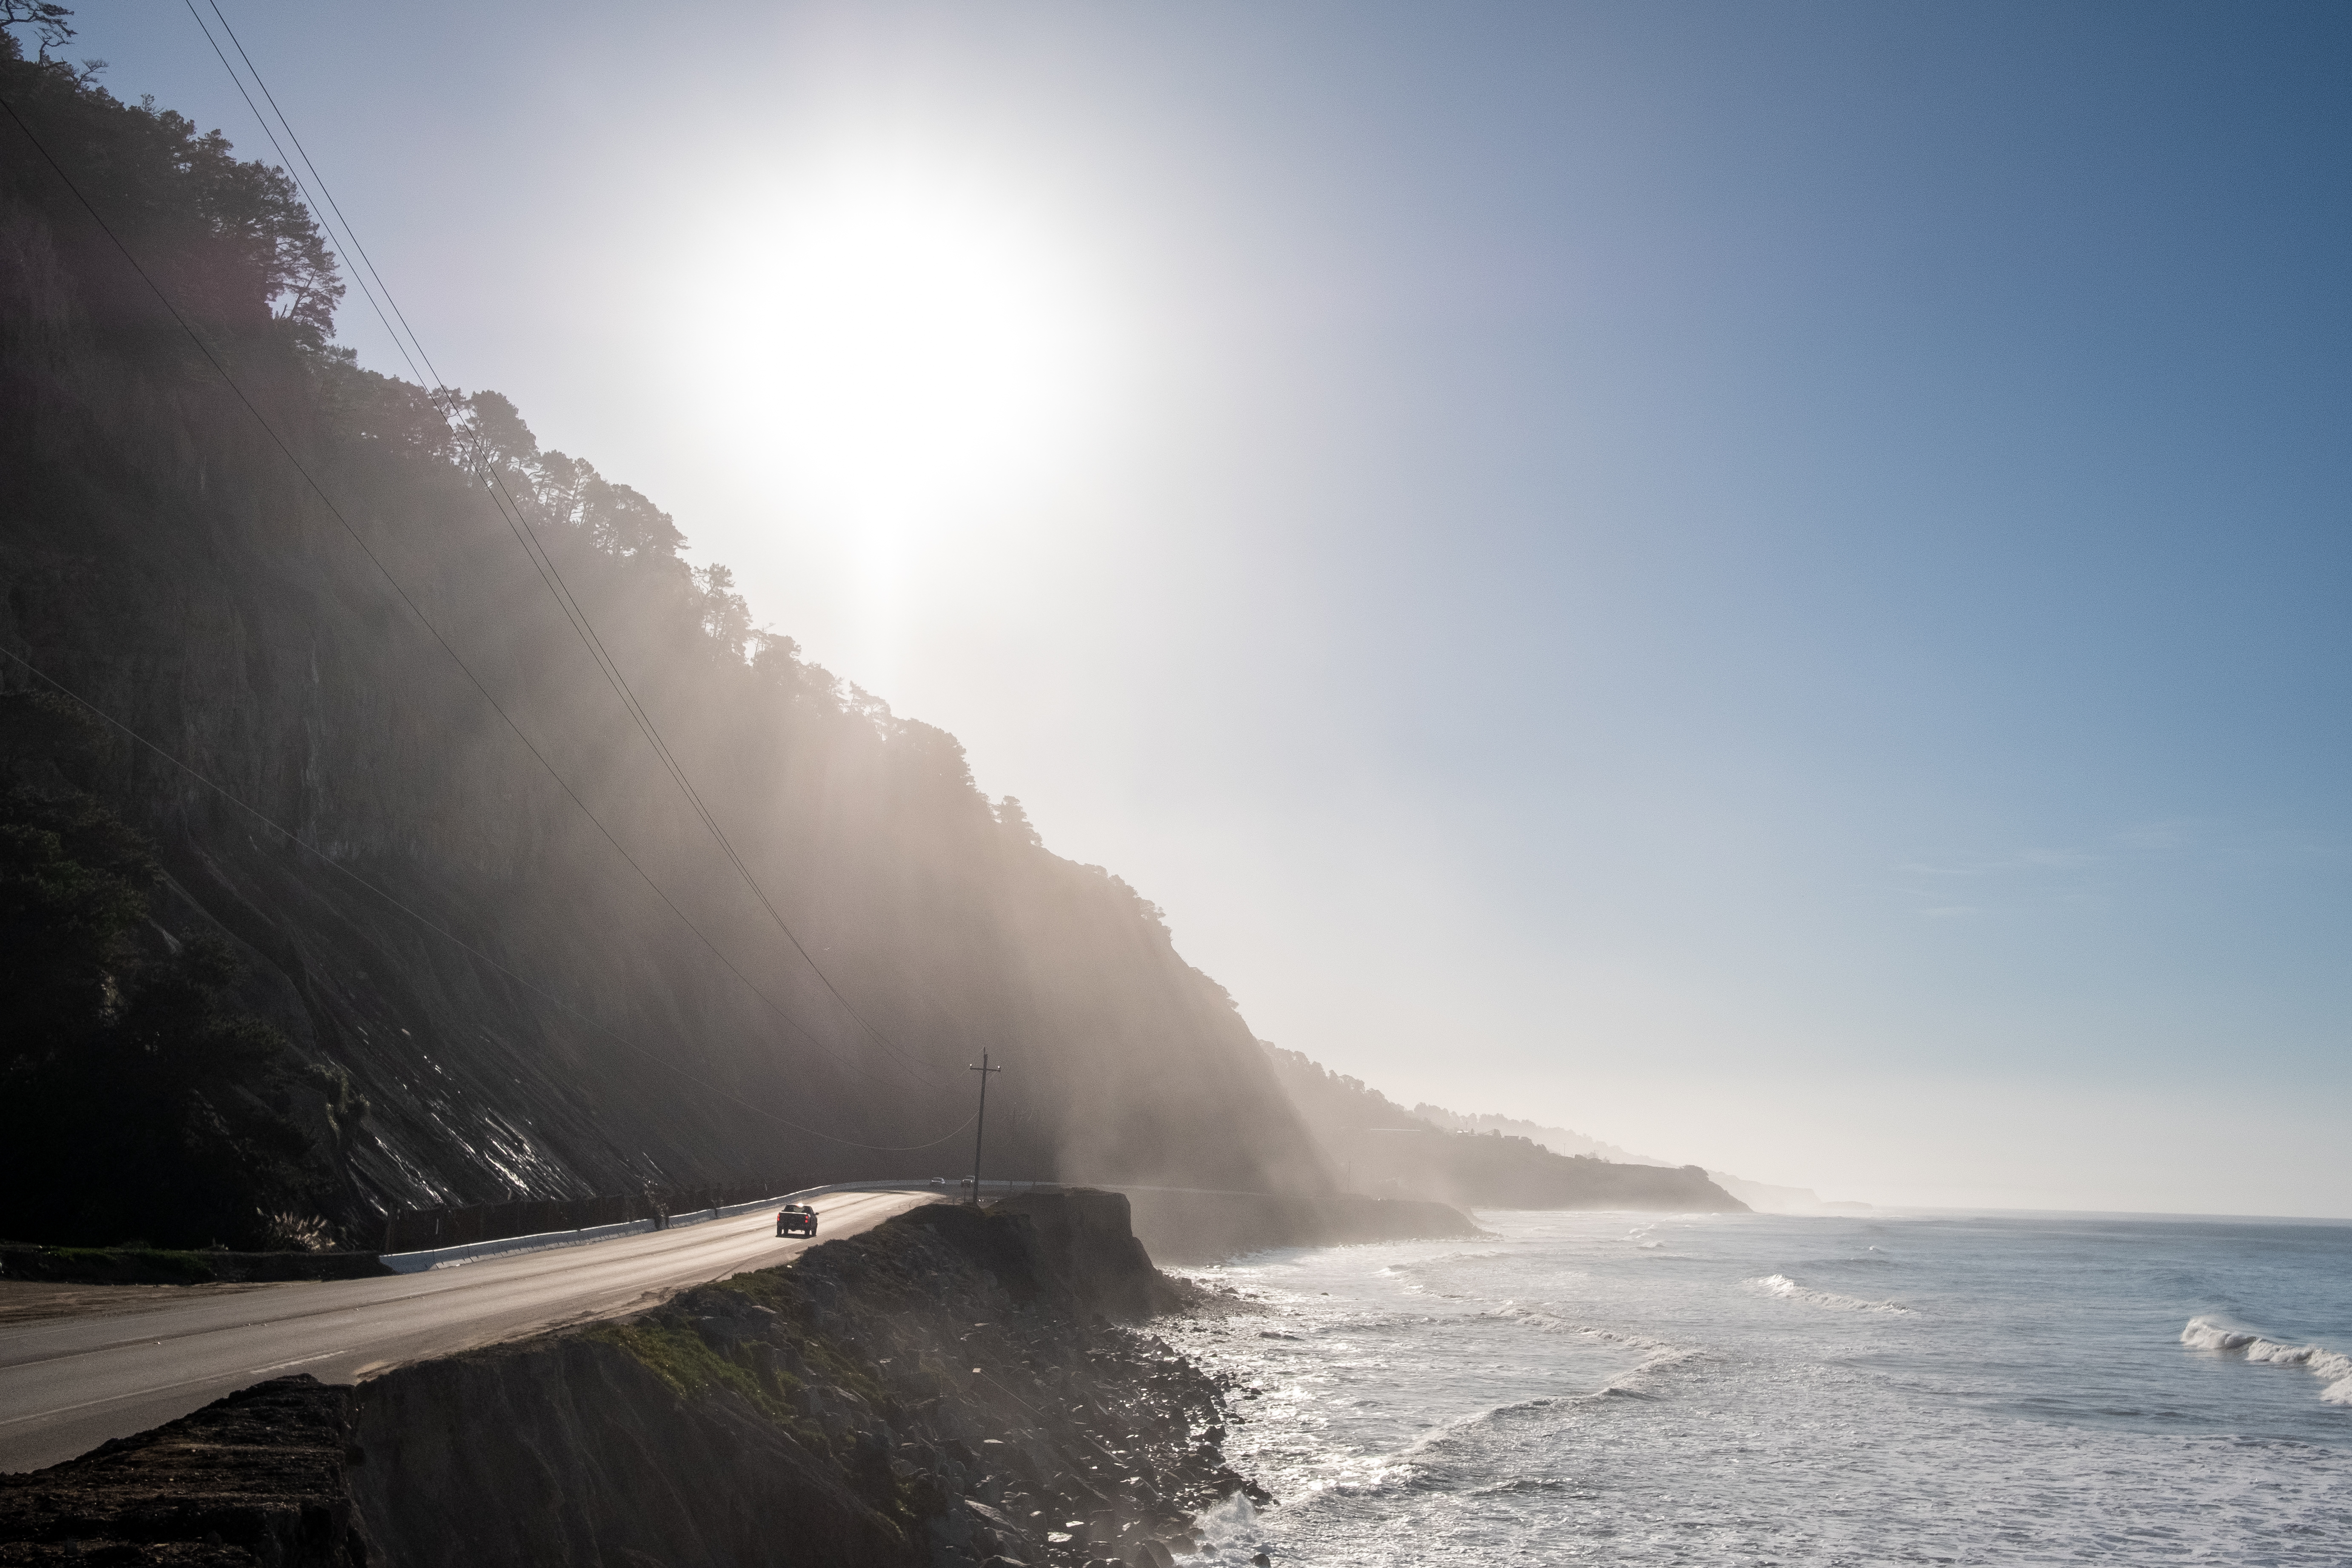
water, sky, water resources, cloud, atmosphere, mountain, coastal and oceanic landforms, sunlight, highland, atmospheric phenomenon, terrain, horizon, lake, mountainous landforms, landscape, sunrise, lens flare, wind wave, sunset, beach, calm, astronomical object, hill, headland, mist, klippe, coast, sun, shore, mountain range, road, sound, rock, ocean, cape, wave, winter, evening, wind, reflection, bay, valley, ridge, dusk, cliff, haze, loch, dawn, tree, promontory, sea, vacation, tide, reservoir, escarpment, tourism, inlet